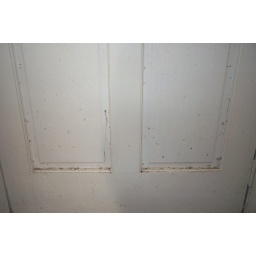
Townhouse in Virginia beach after the floor (broken pipe) in December of 2005.